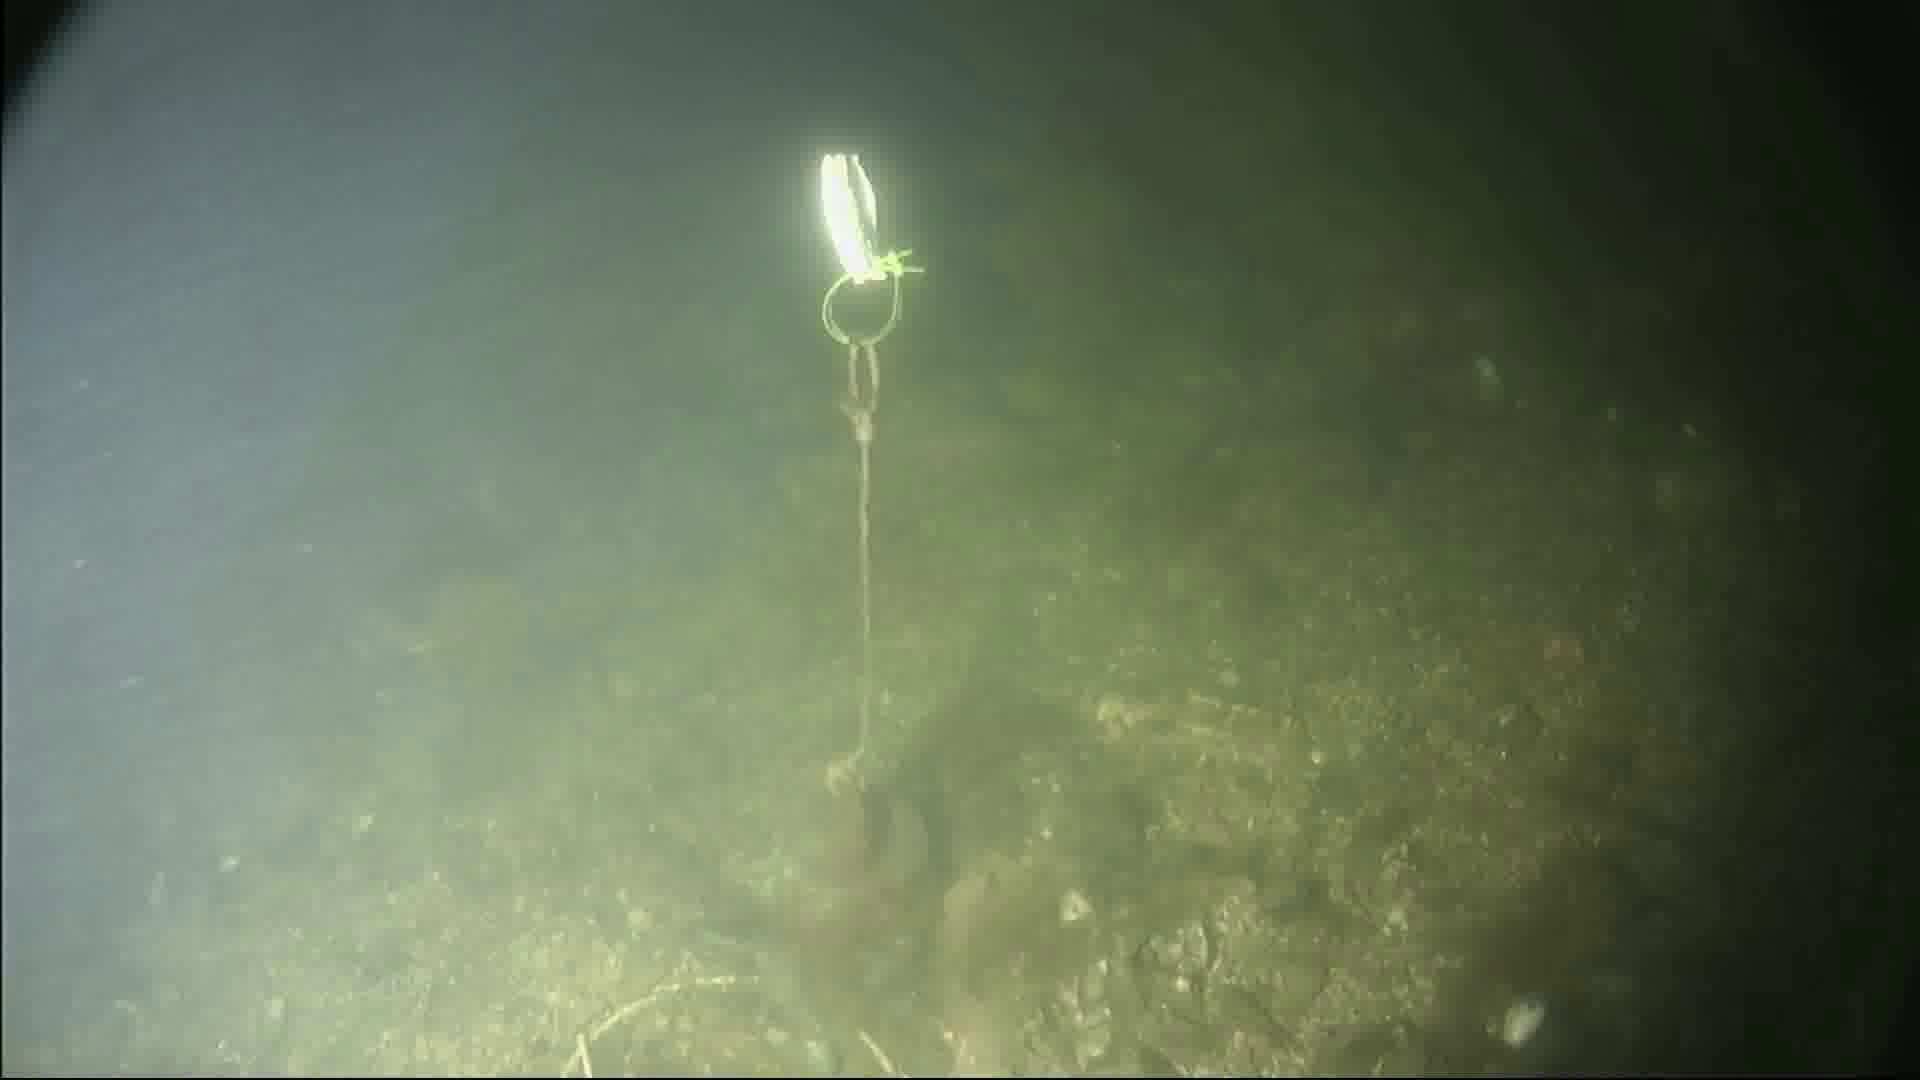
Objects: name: fish
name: crab